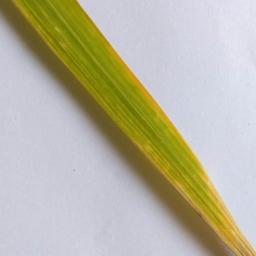
Label: Rice___Healthy